ATLAS experiment

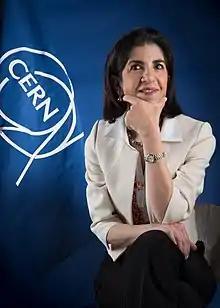
Fabiola Gianotti, ATLAS spokesperson (2009 - 2013) and CERN director-general (2016 - 2025).

The ATLAS Collaboration is currently led by Spokesperson Stephane Willocq and Deputy Spokespersons Anna Sfyrla and Guillaume Unal. Former Spokespersons have been: